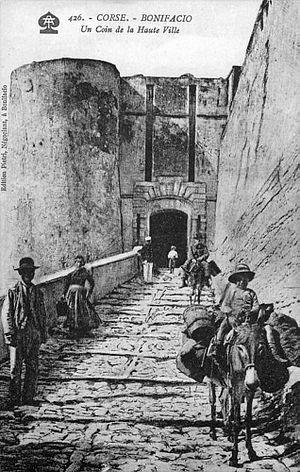
Légende
La maçonnerie à pierres sèches est une technique de construction consistant à assembler, sans aucun mortier à liant, des moellons, des plaquettes, des blocs, des dalles, bruts ou ébauchés, pour monter un mur, un voûtement.
Une rue caladée, encaladée ou en calade, ou plus simplement une calade, désigne en Provence une rue en pente pavée ou empierrée de pierres calcaires. Quand il s'agit de pierres, celles-ci sont posées verticalement, sur champ.